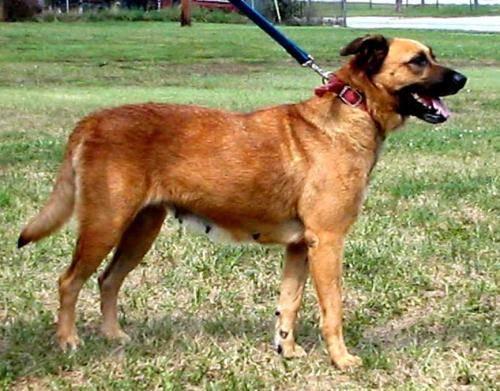
dog